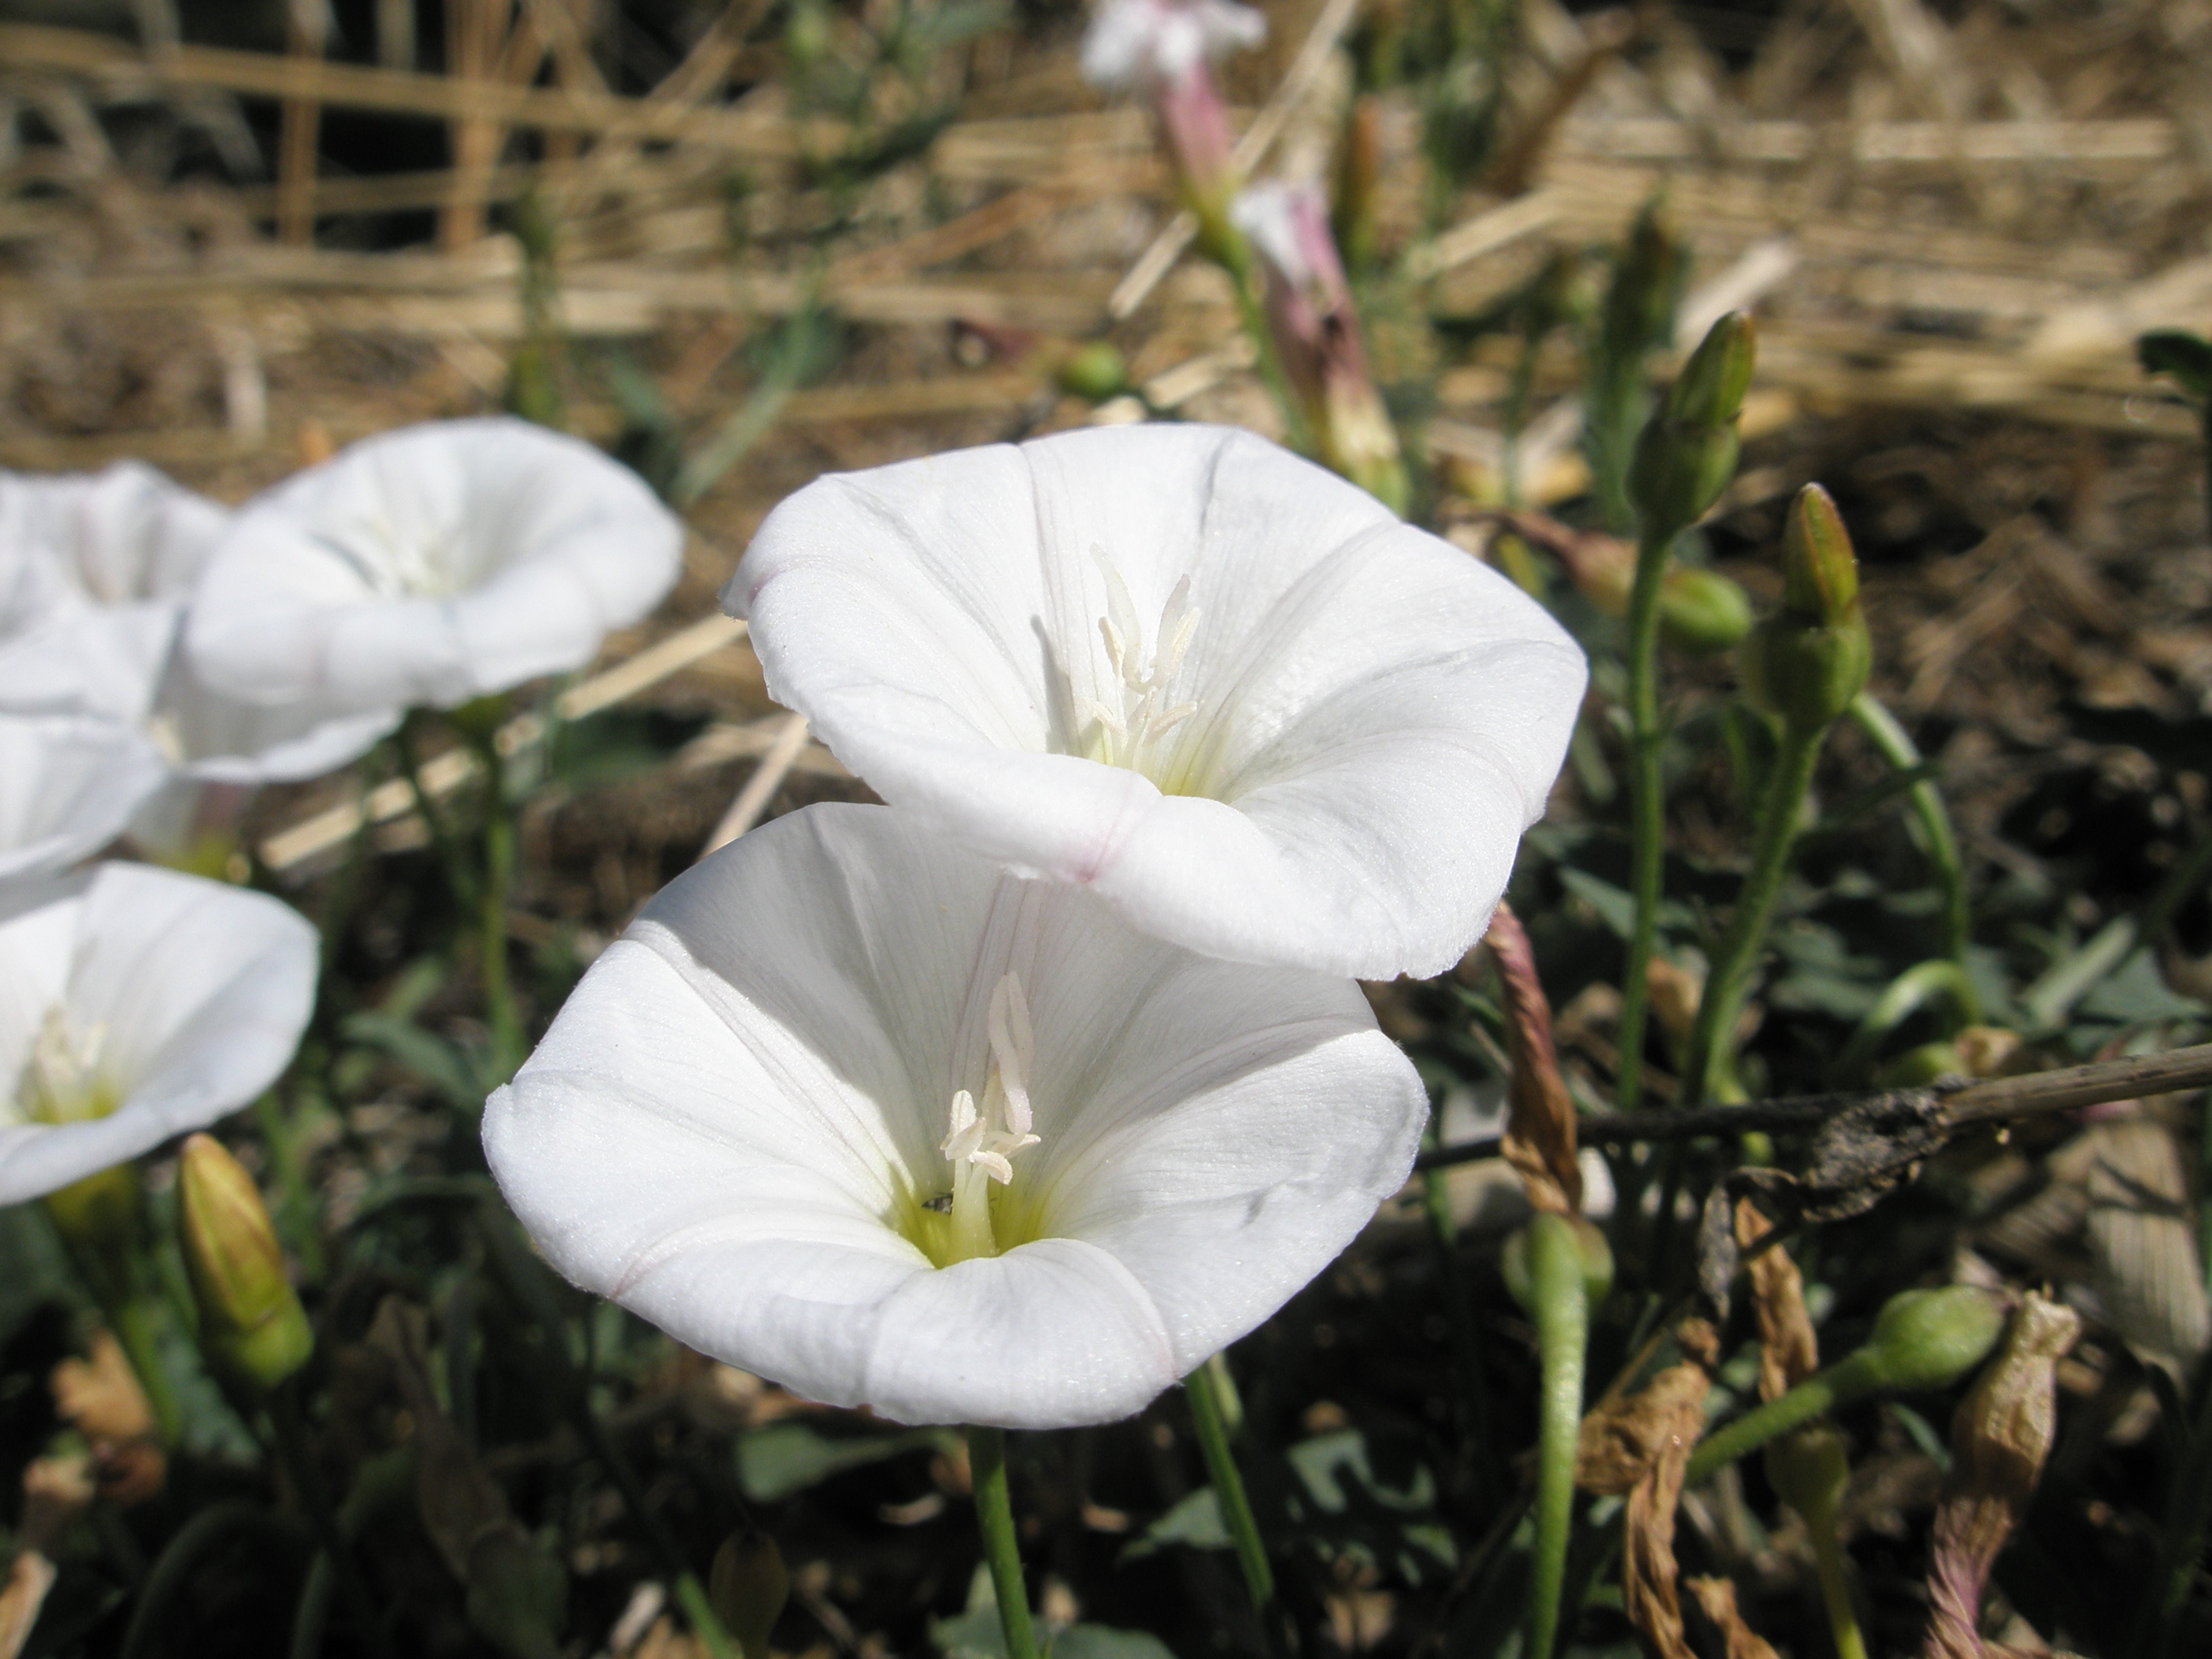
nature, blossom, plant, white, leaf, flower, petal, botany, garden, flora, wildflower, flowers, flowering, macro photography, flowering plant, land plant, calochortus